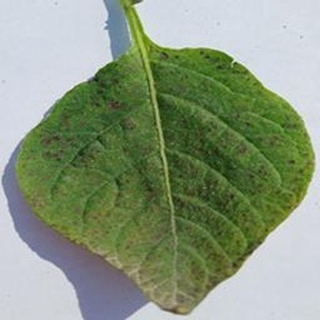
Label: potato_early_blight